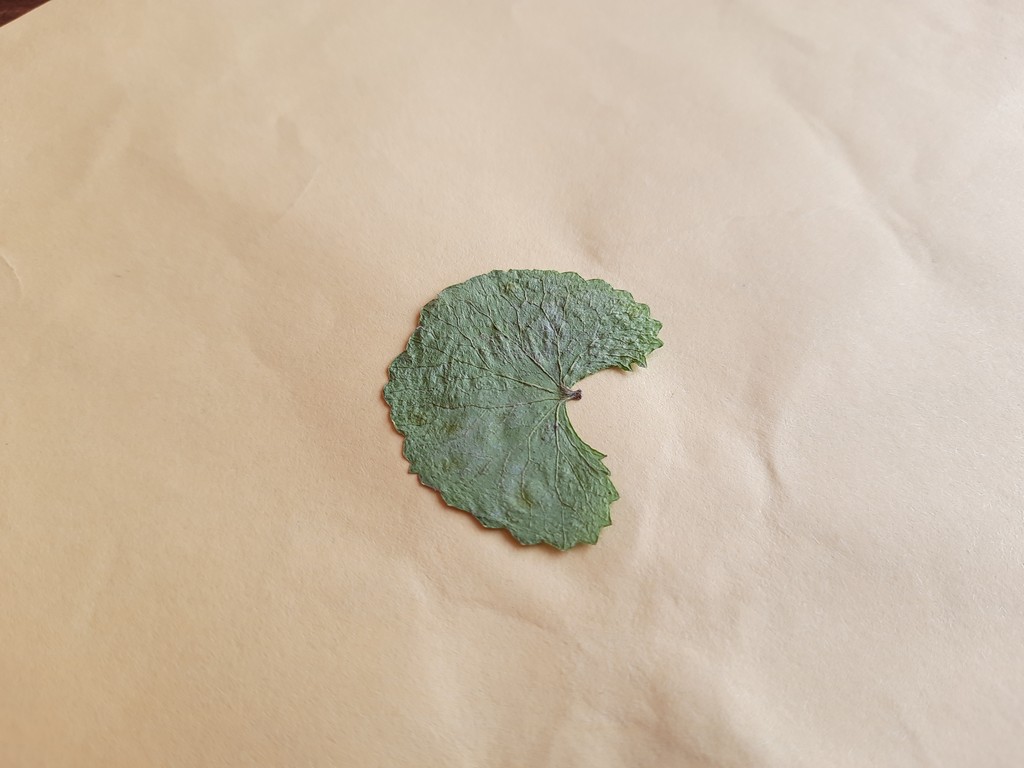
Label: Dried